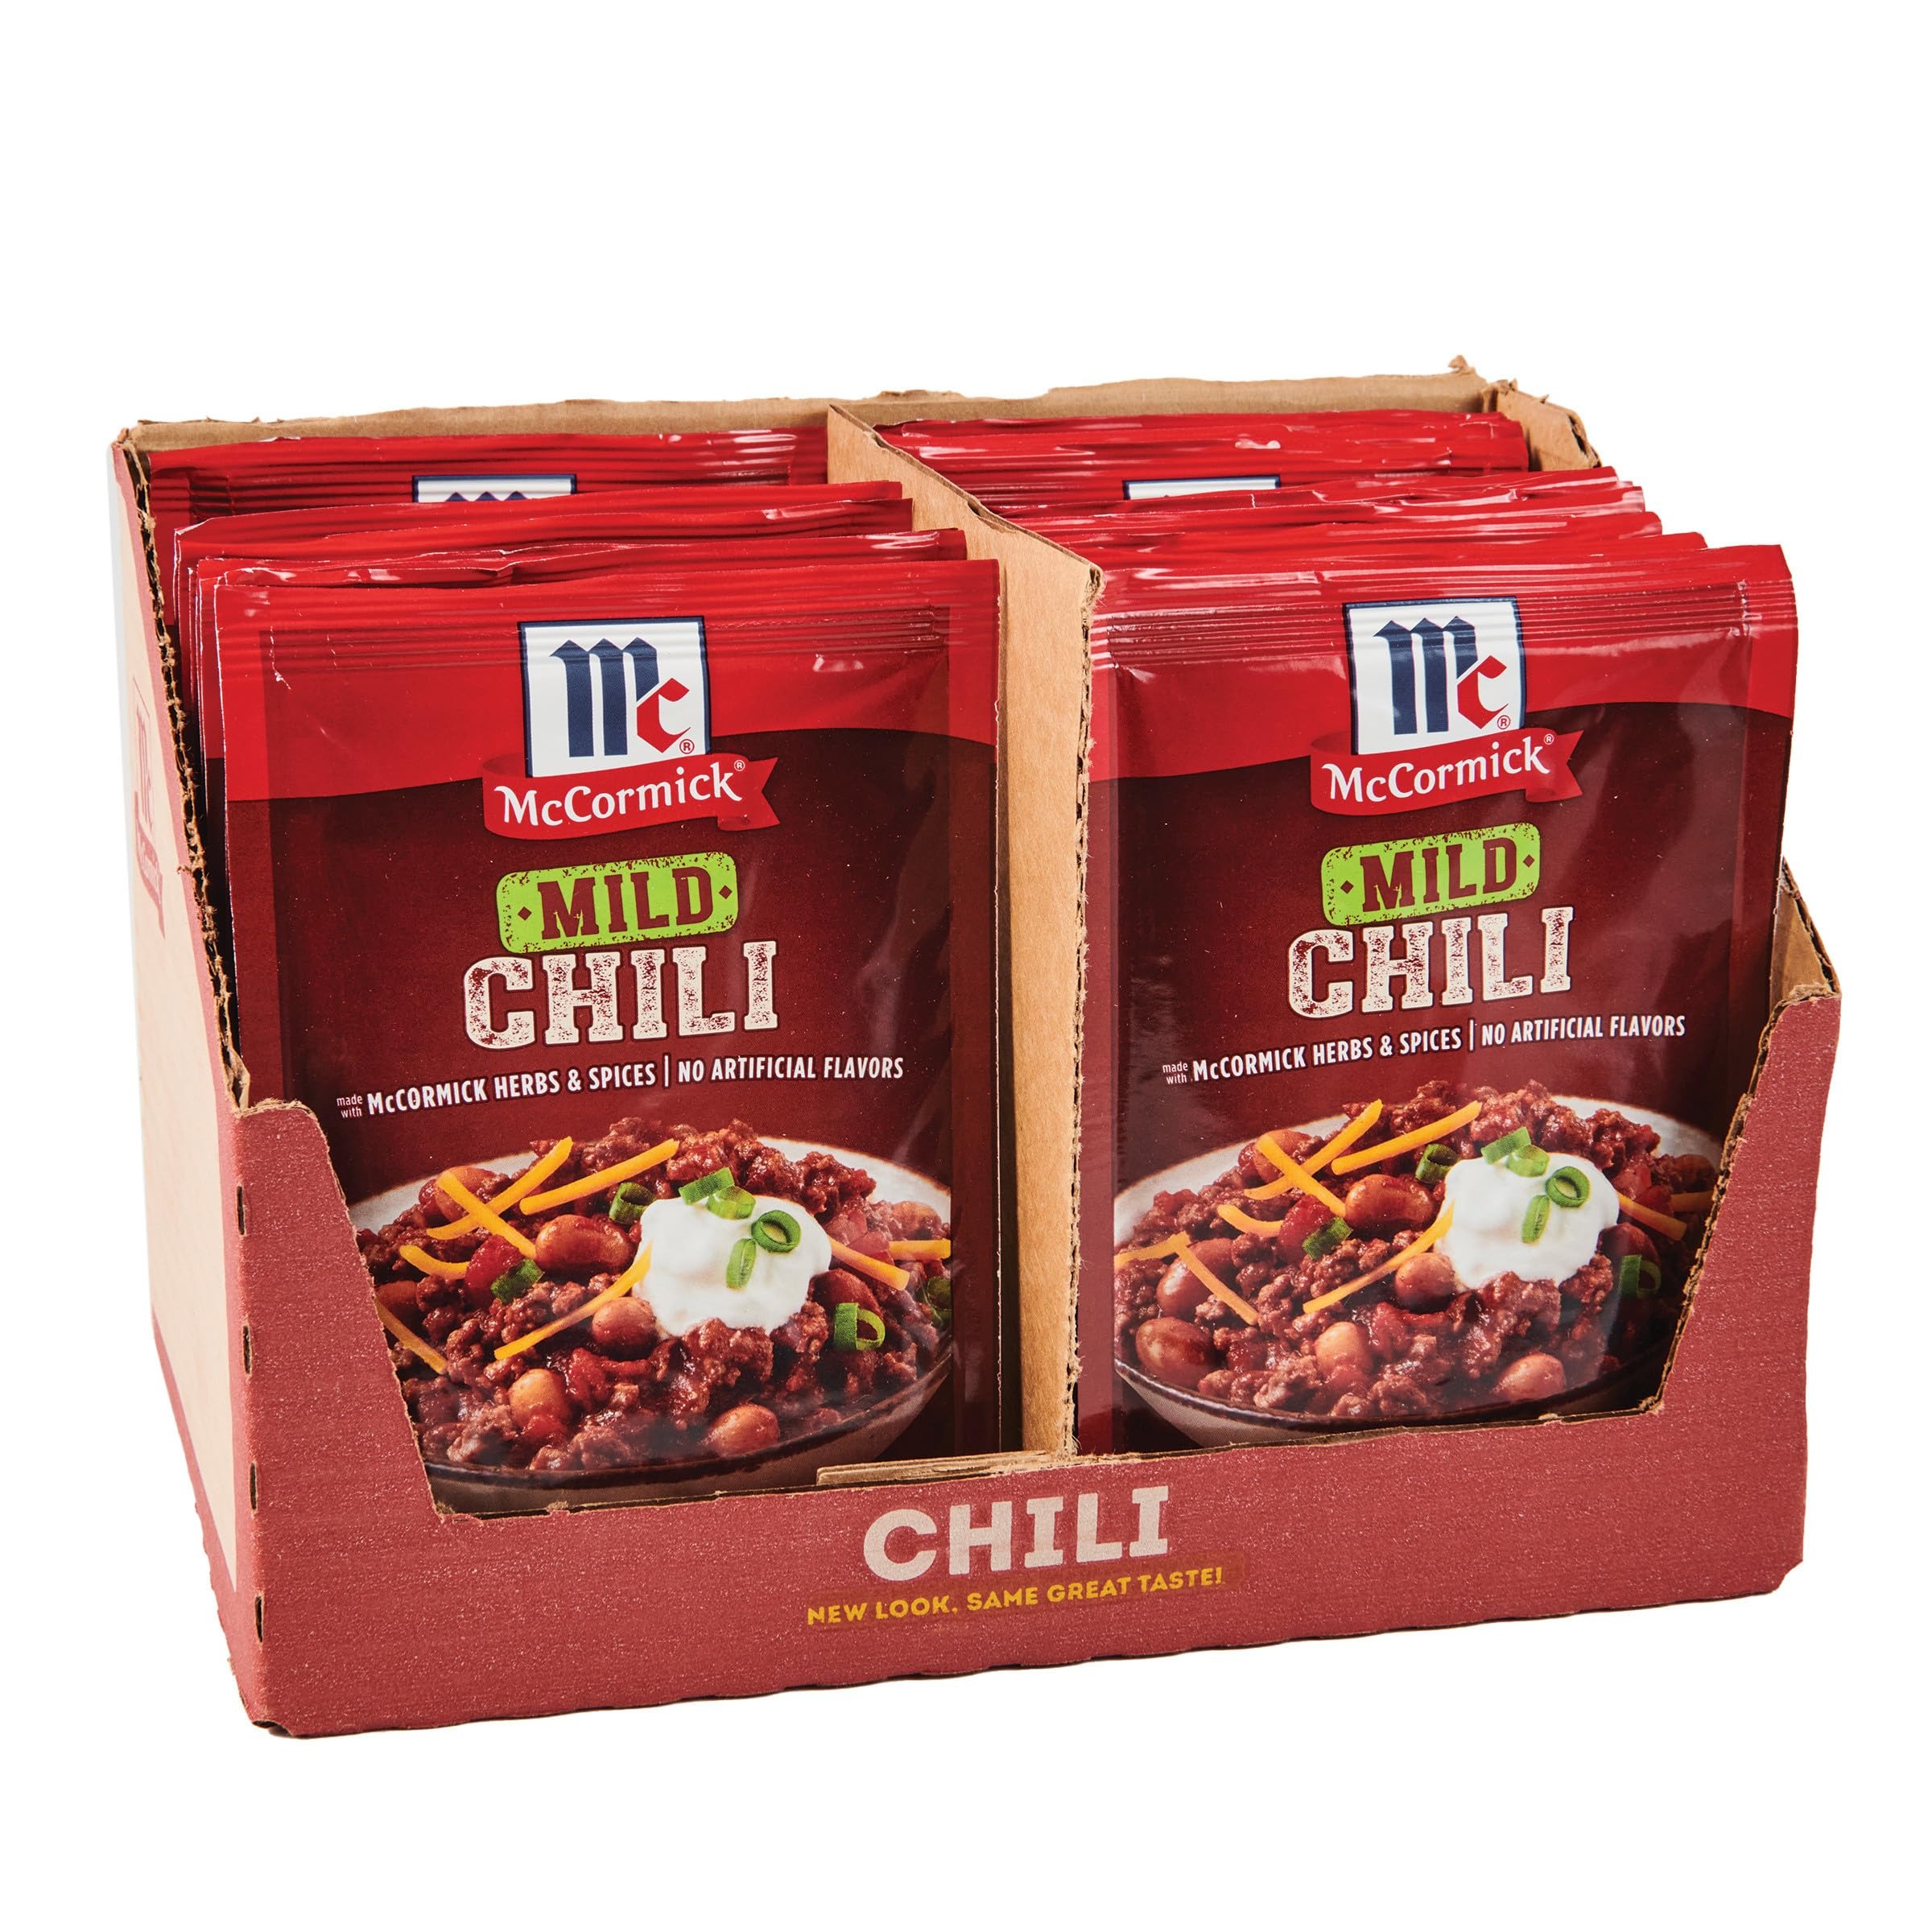
Item Name: McCormick Mild Chili Seasoning Mix, 1.25 oz (Pack of 24)
Bullet Point 1: Mild blend of chili pepper, paprika, cumin, onion and garlic
Bullet Point 2: No MSG or artificial flavors added
Bullet Point 3: Made with McCormick spices
Bullet Point 4: Convenient flavor for a quick weeknight meal; great for seasoning nachos, too
Bullet Point 5: PREP TIP: For family-favorite chili every time, simply stir our signature Mild Chili Seasoning Mix into your favorite recipe
Value: 30.0
Unit: Ounce

Price: 1.69